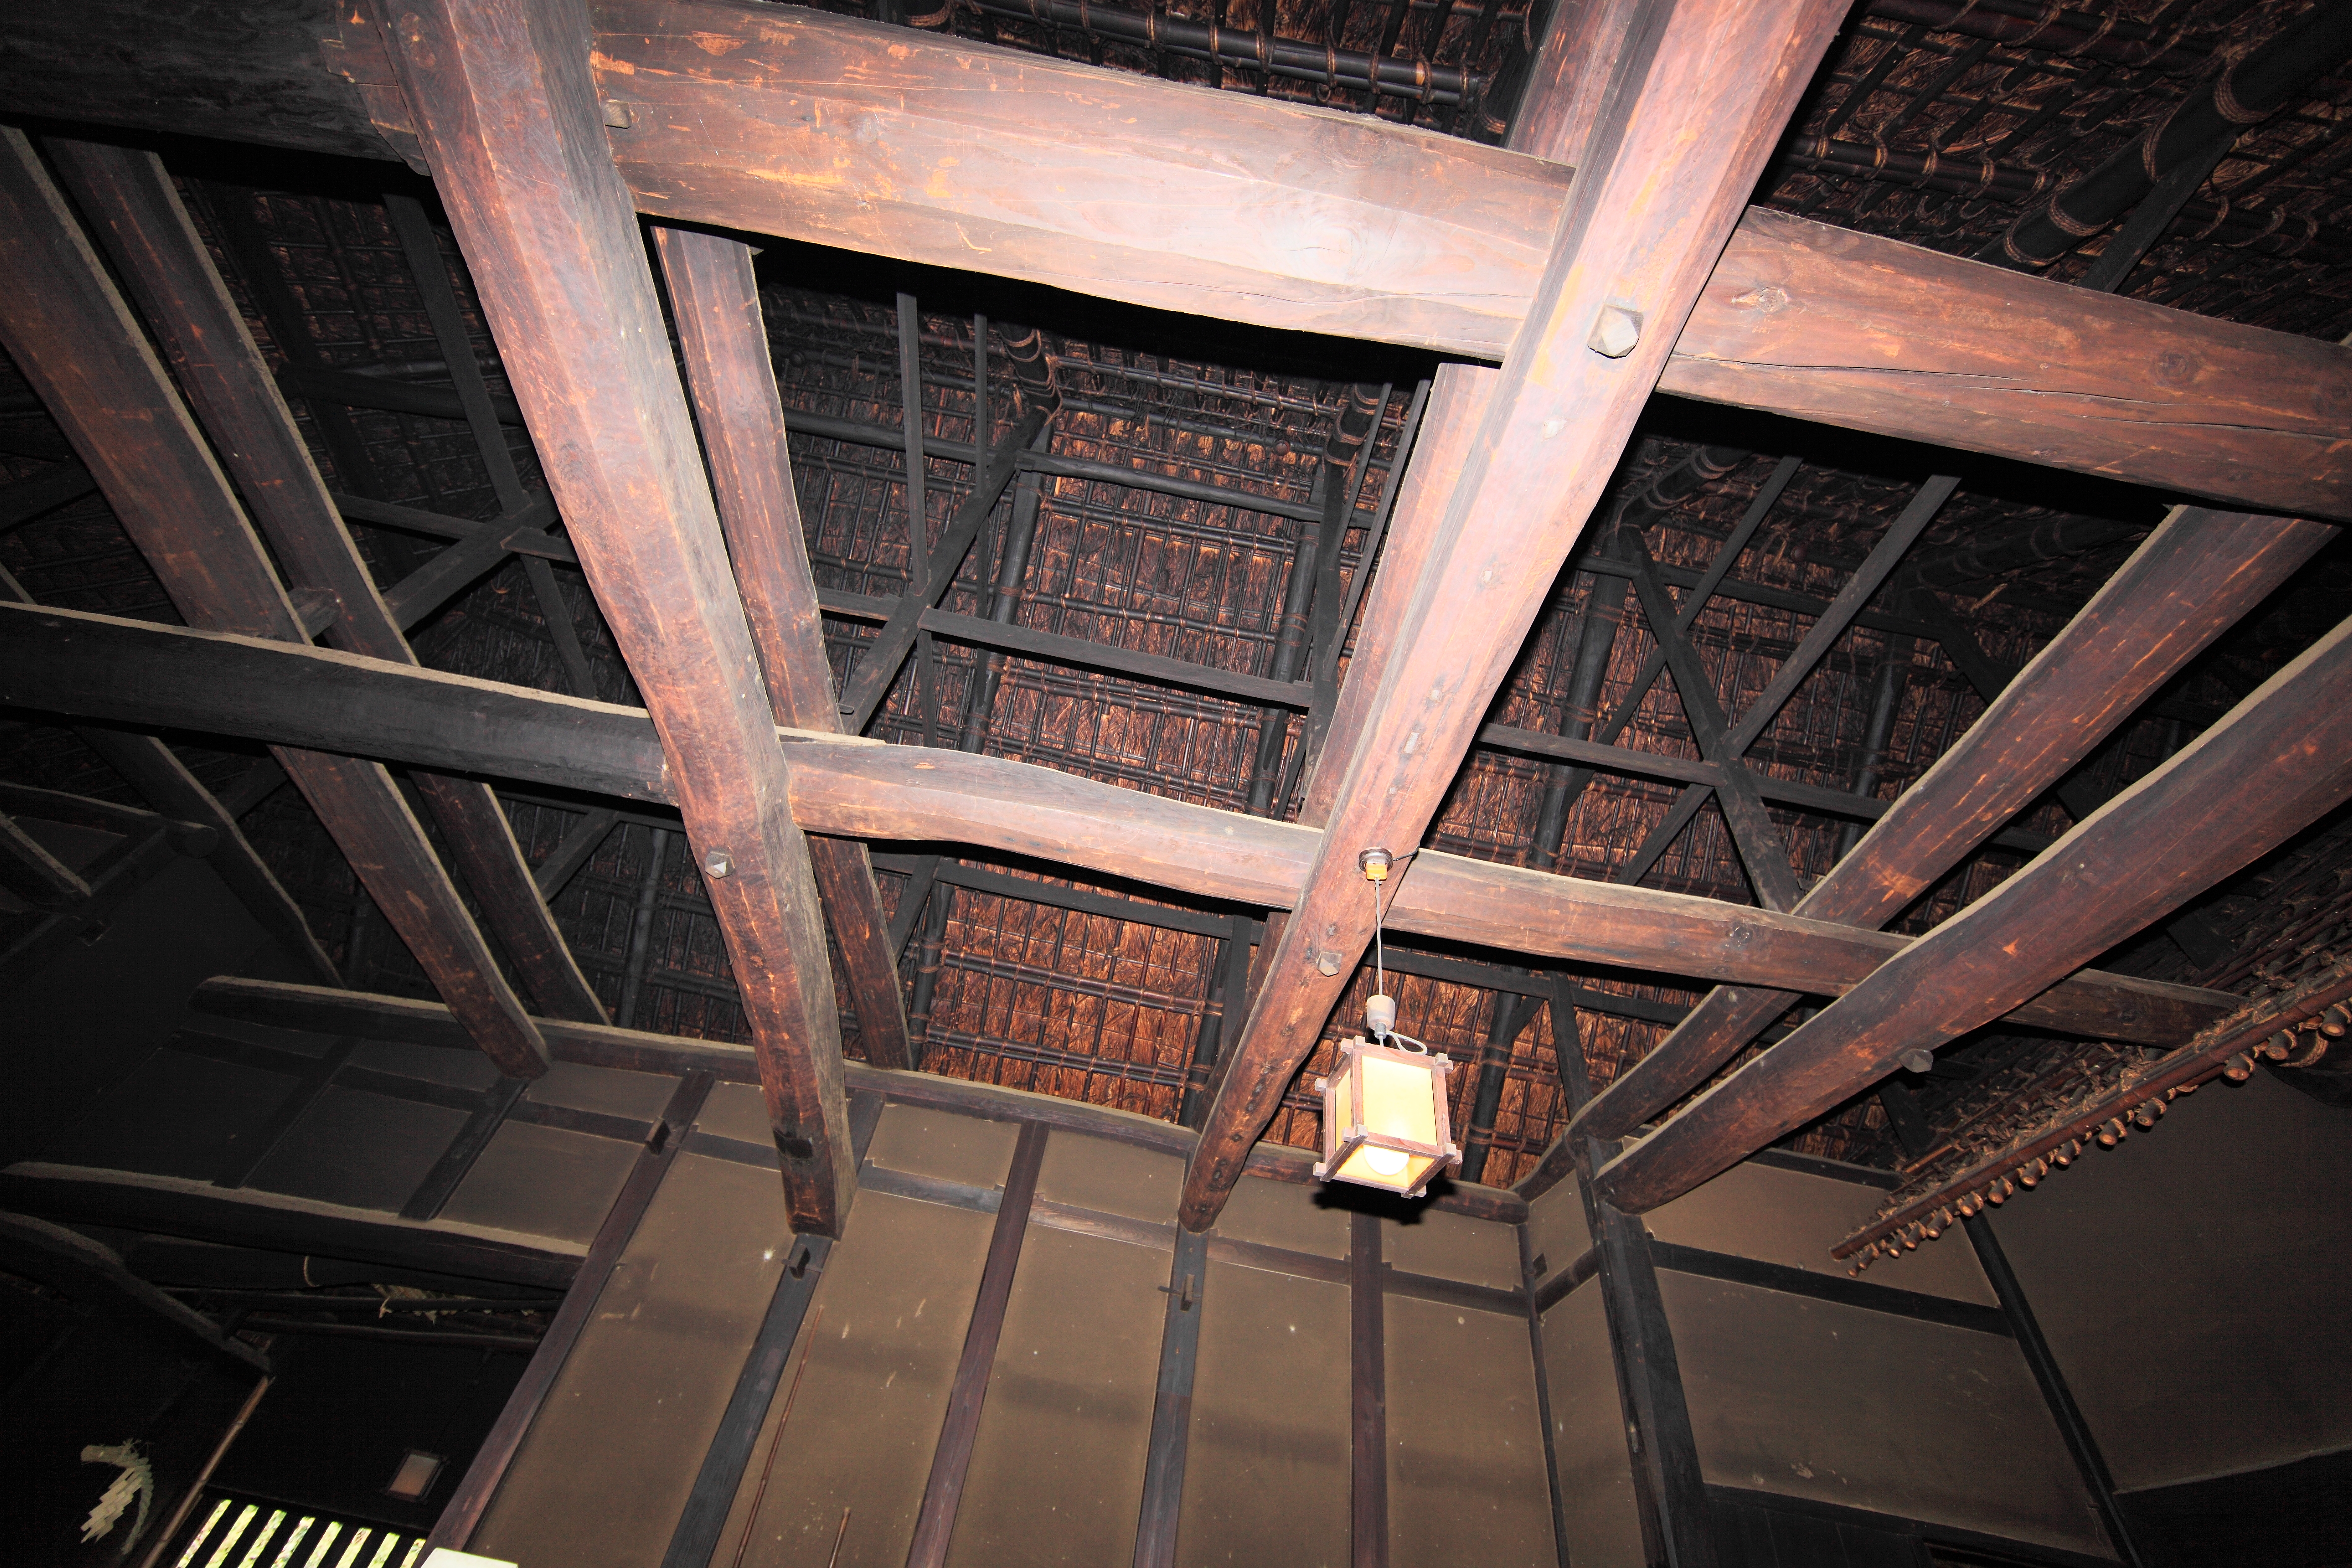
architecture, wood, house, floor, interior, home, beam, ceiling, high, park, darkness, room, lighting, attic, interior design, design, japanese, 5d, style, hires, markii, traditional, hi, res, resolution, chiba, kisarazu, anzai, ohdayamakouen, screenshot, daylighting